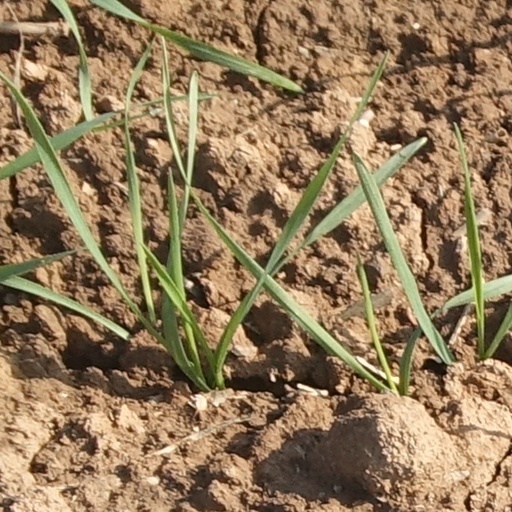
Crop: wheat